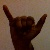
The image shows a hand gesture representing the letter 'Y' in Indian Sign Language.